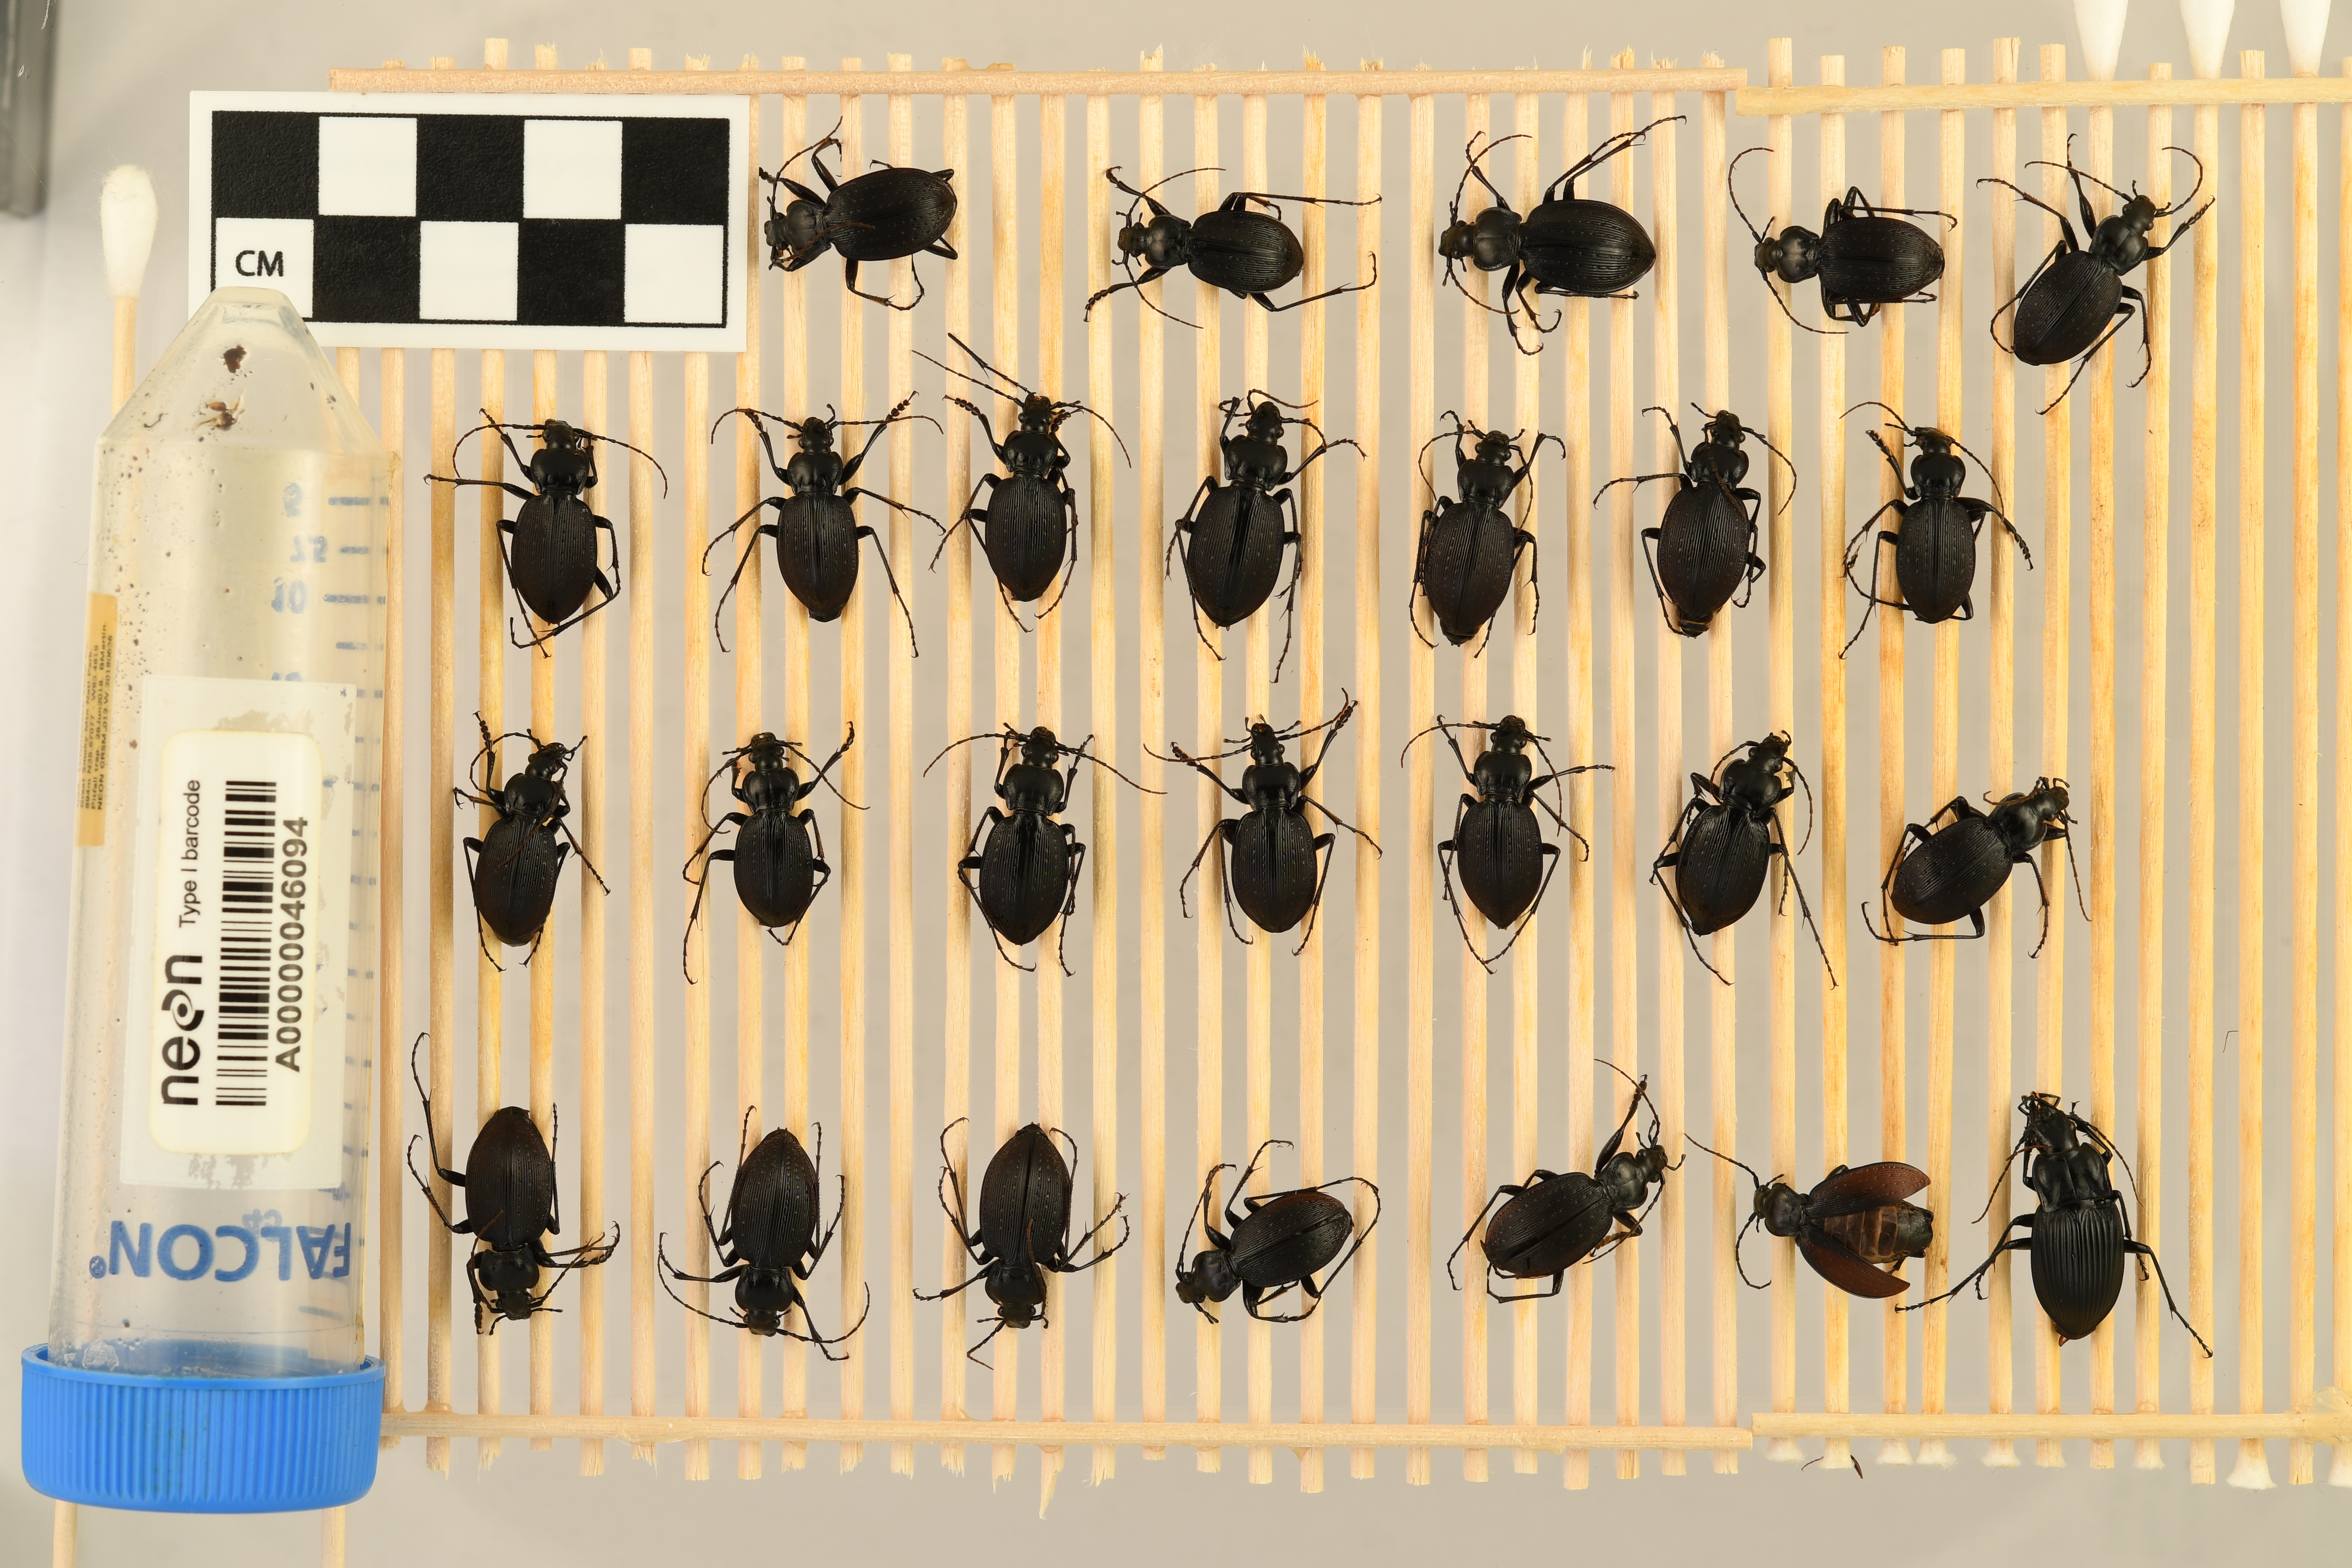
Carabus goryi — Great Smoky Mountains National Park NEON, plot GRSM_012. Beetle 7, ElytraLength: 1.123 cm (lying flat: Yes)

Carabus goryi — Great Smoky Mountains National Park NEON, plot GRSM_012. Beetle 7, ElytraWidth: 0.5677 cm (lying flat: Yes)

Carabus goryi — Great Smoky Mountains National Park NEON, plot GRSM_012. Beetle 8, ElytraLength: 1.109 cm (lying flat: Yes)

Carabus goryi — Great Smoky Mountains National Park NEON, plot GRSM_012. Beetle 8, ElytraWidth: 0.5136 cm (lying flat: Yes)

Carabus goryi — Great Smoky Mountains National Park NEON, plot GRSM_012. Beetle 9, ElytraLength: 1.28 cm (lying flat: Yes)

Carabus goryi — Great Smoky Mountains National Park NEON, plot GRSM_012. Beetle 9, ElytraWidth: 0.6201 cm (lying flat: Yes)

Carabus goryi — Great Smoky Mountains National Park NEON, plot GRSM_012. Beetle 10, ElytraLength: 1.224 cm (lying flat: Yes)

Carabus goryi — Great Smoky Mountains National Park NEON, plot GRSM_012. Beetle 10, ElytraWidth: 0.5753 cm (lying flat: Yes)

Carabus goryi — Great Smoky Mountains National Park NEON, plot GRSM_012. Beetle 11, ElytraLength: 1.26 cm (lying flat: Yes)

Carabus goryi — Great Smoky Mountains National Park NEON, plot GRSM_012. Beetle 11, ElytraWidth: 0.6069 cm (lying flat: Yes)

Carabus goryi — Great Smoky Mountains National Park NEON, plot GRSM_012. Beetle 12, ElytraLength: 1.162 cm (lying flat: Yes)

Carabus goryi — Great Smoky Mountains National Park NEON, plot GRSM_012. Beetle 12, ElytraWidth: 0.5 cm (lying flat: Yes)

Carabus goryi — Great Smoky Mountains National Park NEON, plot GRSM_012. Beetle 13, ElytraLength: 1.142 cm (lying flat: Yes)

Carabus goryi — Great Smoky Mountains National Park NEON, plot GRSM_012. Beetle 13, ElytraWidth: 0.5354 cm (lying flat: Yes)

Carabus goryi — Great Smoky Mountains National Park NEON, plot GRSM_012. Beetle 14, ElytraLength: 1.108 cm (lying flat: Yes)

Carabus goryi — Great Smoky Mountains National Park NEON, plot GRSM_012. Beetle 14, ElytraWidth: 0.4731 cm (lying flat: Yes)

Carabus goryi — Great Smoky Mountains National Park NEON, plot GRSM_012. Beetle 15, ElytraLength: 1.221 cm (lying flat: Yes)

Carabus goryi — Great Smoky Mountains National Park NEON, plot GRSM_012. Beetle 15, ElytraWidth: 0.5432 cm (lying flat: Yes)

Carabus goryi — Great Smoky Mountains National Park NEON, plot GRSM_012. Beetle 16, ElytraLength: 1.162 cm (lying flat: Yes)

Carabus goryi — Great Smoky Mountains National Park NEON, plot GRSM_012. Beetle 16, ElytraWidth: 0.5407 cm (lying flat: Yes)

Carabus goryi — Great Smoky Mountains National Park NEON, plot GRSM_012. Beetle 17, ElytraLength: 1.176 cm (lying flat: Yes)

Carabus goryi — Great Smoky Mountains National Park NEON, plot GRSM_012. Beetle 17, ElytraWidth: 0.5407 cm (lying flat: Yes)

Carabus goryi — Great Smoky Mountains National Park NEON, plot GRSM_012. Beetle 18, ElytraLength: 1.115 cm (lying flat: Yes)

Carabus goryi — Great Smoky Mountains National Park NEON, plot GRSM_012. Beetle 18, ElytraWidth: 0.6073 cm (lying flat: Yes)

Carabus goryi — Great Smoky Mountains National Park NEON, plot GRSM_012. Beetle 19, ElytraLength: 1.222 cm (lying flat: Yes)

Carabus goryi — Great Smoky Mountains National Park NEON, plot GRSM_012. Beetle 19, ElytraWidth: 0.5472 cm (lying flat: Yes)

Carabus goryi — Great Smoky Mountains National Park NEON, plot GRSM_012. Beetle 20, ElytraLength: 1.271 cm (lying flat: Yes)

Carabus goryi — Great Smoky Mountains National Park NEON, plot GRSM_012. Beetle 20, ElytraWidth: 0.581 cm (lying flat: Yes)

Carabus goryi — Great Smoky Mountains National Park NEON, plot GRSM_012. Beetle 21, ElytraLength: 1.311 cm (lying flat: Yes)

Carabus goryi — Great Smoky Mountains National Park NEON, plot GRSM_012. Beetle 21, ElytraWidth: 0.5512 cm (lying flat: Yes)

Carabus goryi — Great Smoky Mountains National Park NEON, plot GRSM_012. Beetle 22, ElytraLength: 1.28 cm (lying flat: Yes)

Carabus goryi — Great Smoky Mountains National Park NEON, plot GRSM_012. Beetle 22, ElytraWidth: 0.6154 cm (lying flat: Yes)

Carabus goryi — Great Smoky Mountains National Park NEON, plot GRSM_012. Beetle 23, ElytraLength: 1.191 cm (lying flat: Yes)

Carabus goryi — Great Smoky Mountains National Park NEON, plot GRSM_012. Beetle 23, ElytraWidth: 0.5016 cm (lying flat: Yes)

Carabus goryi — Great Smoky Mountains National Park NEON, plot GRSM_012. Beetle 24, ElytraLength: 1.269 cm (lying flat: No)

Carabus goryi — Great Smoky Mountains National Park NEON, plot GRSM_012. Beetle 24, ElytraWidth: 0.5447 cm (lying flat: No)

Carabus goryi — Great Smoky Mountains National Park NEON, plot GRSM_012. Beetle 25, ElytraLength: 1.175 cm (lying flat: No)

Carabus goryi — Great Smoky Mountains National Park NEON, plot GRSM_012. Beetle 25, ElytraWidth: 0.538 cm (lying flat: No)

Carabus goryi — Great Smoky Mountains National Park NEON, plot GRSM_012. Beetle 26, ElytraLength: 1.203 cm (lying flat: Yes)

Carabus goryi — Great Smoky Mountains National Park NEON, plot GRSM_012. Beetle 26, ElytraWidth: 0.7983 cm (lying flat: Yes)

Carabus goryi — Great Smoky Mountains National Park NEON, plot GRSM_012. Beetle 1, ElytraLength: 1.22 cm (lying flat: Yes)

Carabus goryi — Great Smoky Mountains National Park NEON, plot GRSM_012. Beetle 1, ElytraWidth: 0.5705 cm (lying flat: Yes)

Carabus goryi — Great Smoky Mountains National Park NEON, plot GRSM_012. Beetle 2, ElytraLength: 1.053 cm (lying flat: Yes)

Carabus goryi — Great Smoky Mountains National Park NEON, plot GRSM_012. Beetle 2, ElytraWidth: 0.5252 cm (lying flat: Yes)

Carabus goryi — Great Smoky Mountains National Park NEON, plot GRSM_012. Beetle 3, ElytraLength: 1.216 cm (lying flat: Yes)

Carabus goryi — Great Smoky Mountains National Park NEON, plot GRSM_012. Beetle 3, ElytraWidth: 0.5857 cm (lying flat: Yes)

Carabus goryi — Great Smoky Mountains National Park NEON, plot GRSM_012. Beetle 4, ElytraLength: 1.13 cm (lying flat: Yes)

Carabus goryi — Great Smoky Mountains National Park NEON, plot GRSM_012. Beetle 4, ElytraWidth: 0.5454 cm (lying flat: Yes)

Carabus goryi — Great Smoky Mountains National Park NEON, plot GRSM_012. Beetle 5, ElytraLength: 1.116 cm (lying flat: Yes)

Carabus goryi — Great Smoky Mountains National Park NEON, plot GRSM_012. Beetle 5, ElytraWidth: 0.548 cm (lying flat: Yes)

Carabus goryi — Great Smoky Mountains National Park NEON, plot GRSM_012. Beetle 6, ElytraLength: 1.169 cm (lying flat: Yes)

Carabus goryi — Great Smoky Mountains National Park NEON, plot GRSM_012. Beetle 6, ElytraWidth: 0.5857 cm (lying flat: Yes)

Carabus goryi — Great Smoky Mountains National Park NEON, plot GRSM_012. Beetle 7, ElytraLength: 1.079 cm (lying flat: Yes)

Carabus goryi — Great Smoky Mountains National Park NEON, plot GRSM_012. Beetle 7, ElytraWidth: 0.5331 cm (lying flat: Yes)

Carabus goryi — Great Smoky Mountains National Park NEON, plot GRSM_012. Beetle 8, ElytraLength: 1.117 cm (lying flat: Yes)

Carabus goryi — Great Smoky Mountains National Park NEON, plot GRSM_012. Beetle 8, ElytraWidth: 0.4936 cm (lying flat: Yes)

Carabus goryi — Great Smoky Mountains National Park NEON, plot GRSM_012. Beetle 9, ElytraLength: 1.271 cm (lying flat: Yes)

Carabus goryi — Great Smoky Mountains National Park NEON, plot GRSM_012. Beetle 9, ElytraWidth: 0.6113 cm (lying flat: Yes)

Carabus goryi — Great Smoky Mountains National Park NEON, plot GRSM_012. Beetle 10, ElytraLength: 1.164 cm (lying flat: Yes)

Carabus goryi — Great Smoky Mountains National Park NEON, plot GRSM_012. Beetle 10, ElytraWidth: 0.5832 cm (lying flat: Yes)

Carabus goryi — Great Smoky Mountains National Park NEON, plot GRSM_012. Beetle 11, ElytraLength: 1.234 cm (lying flat: Yes)

Carabus goryi — Great Smoky Mountains National Park NEON, plot GRSM_012. Beetle 11, ElytraWidth: 0.6411 cm (lying flat: Yes)

Carabus goryi — Great Smoky Mountains National Park NEON, plot GRSM_012. Beetle 12, ElytraLength: 1.156 cm (lying flat: Yes)

Carabus goryi — Great Smoky Mountains National Park NEON, plot GRSM_012. Beetle 12, ElytraWidth: 0.5066 cm (lying flat: Yes)